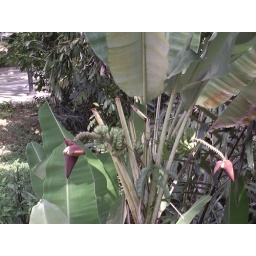
This is a banana plant that was growing by the sidewalk in downtown KL.